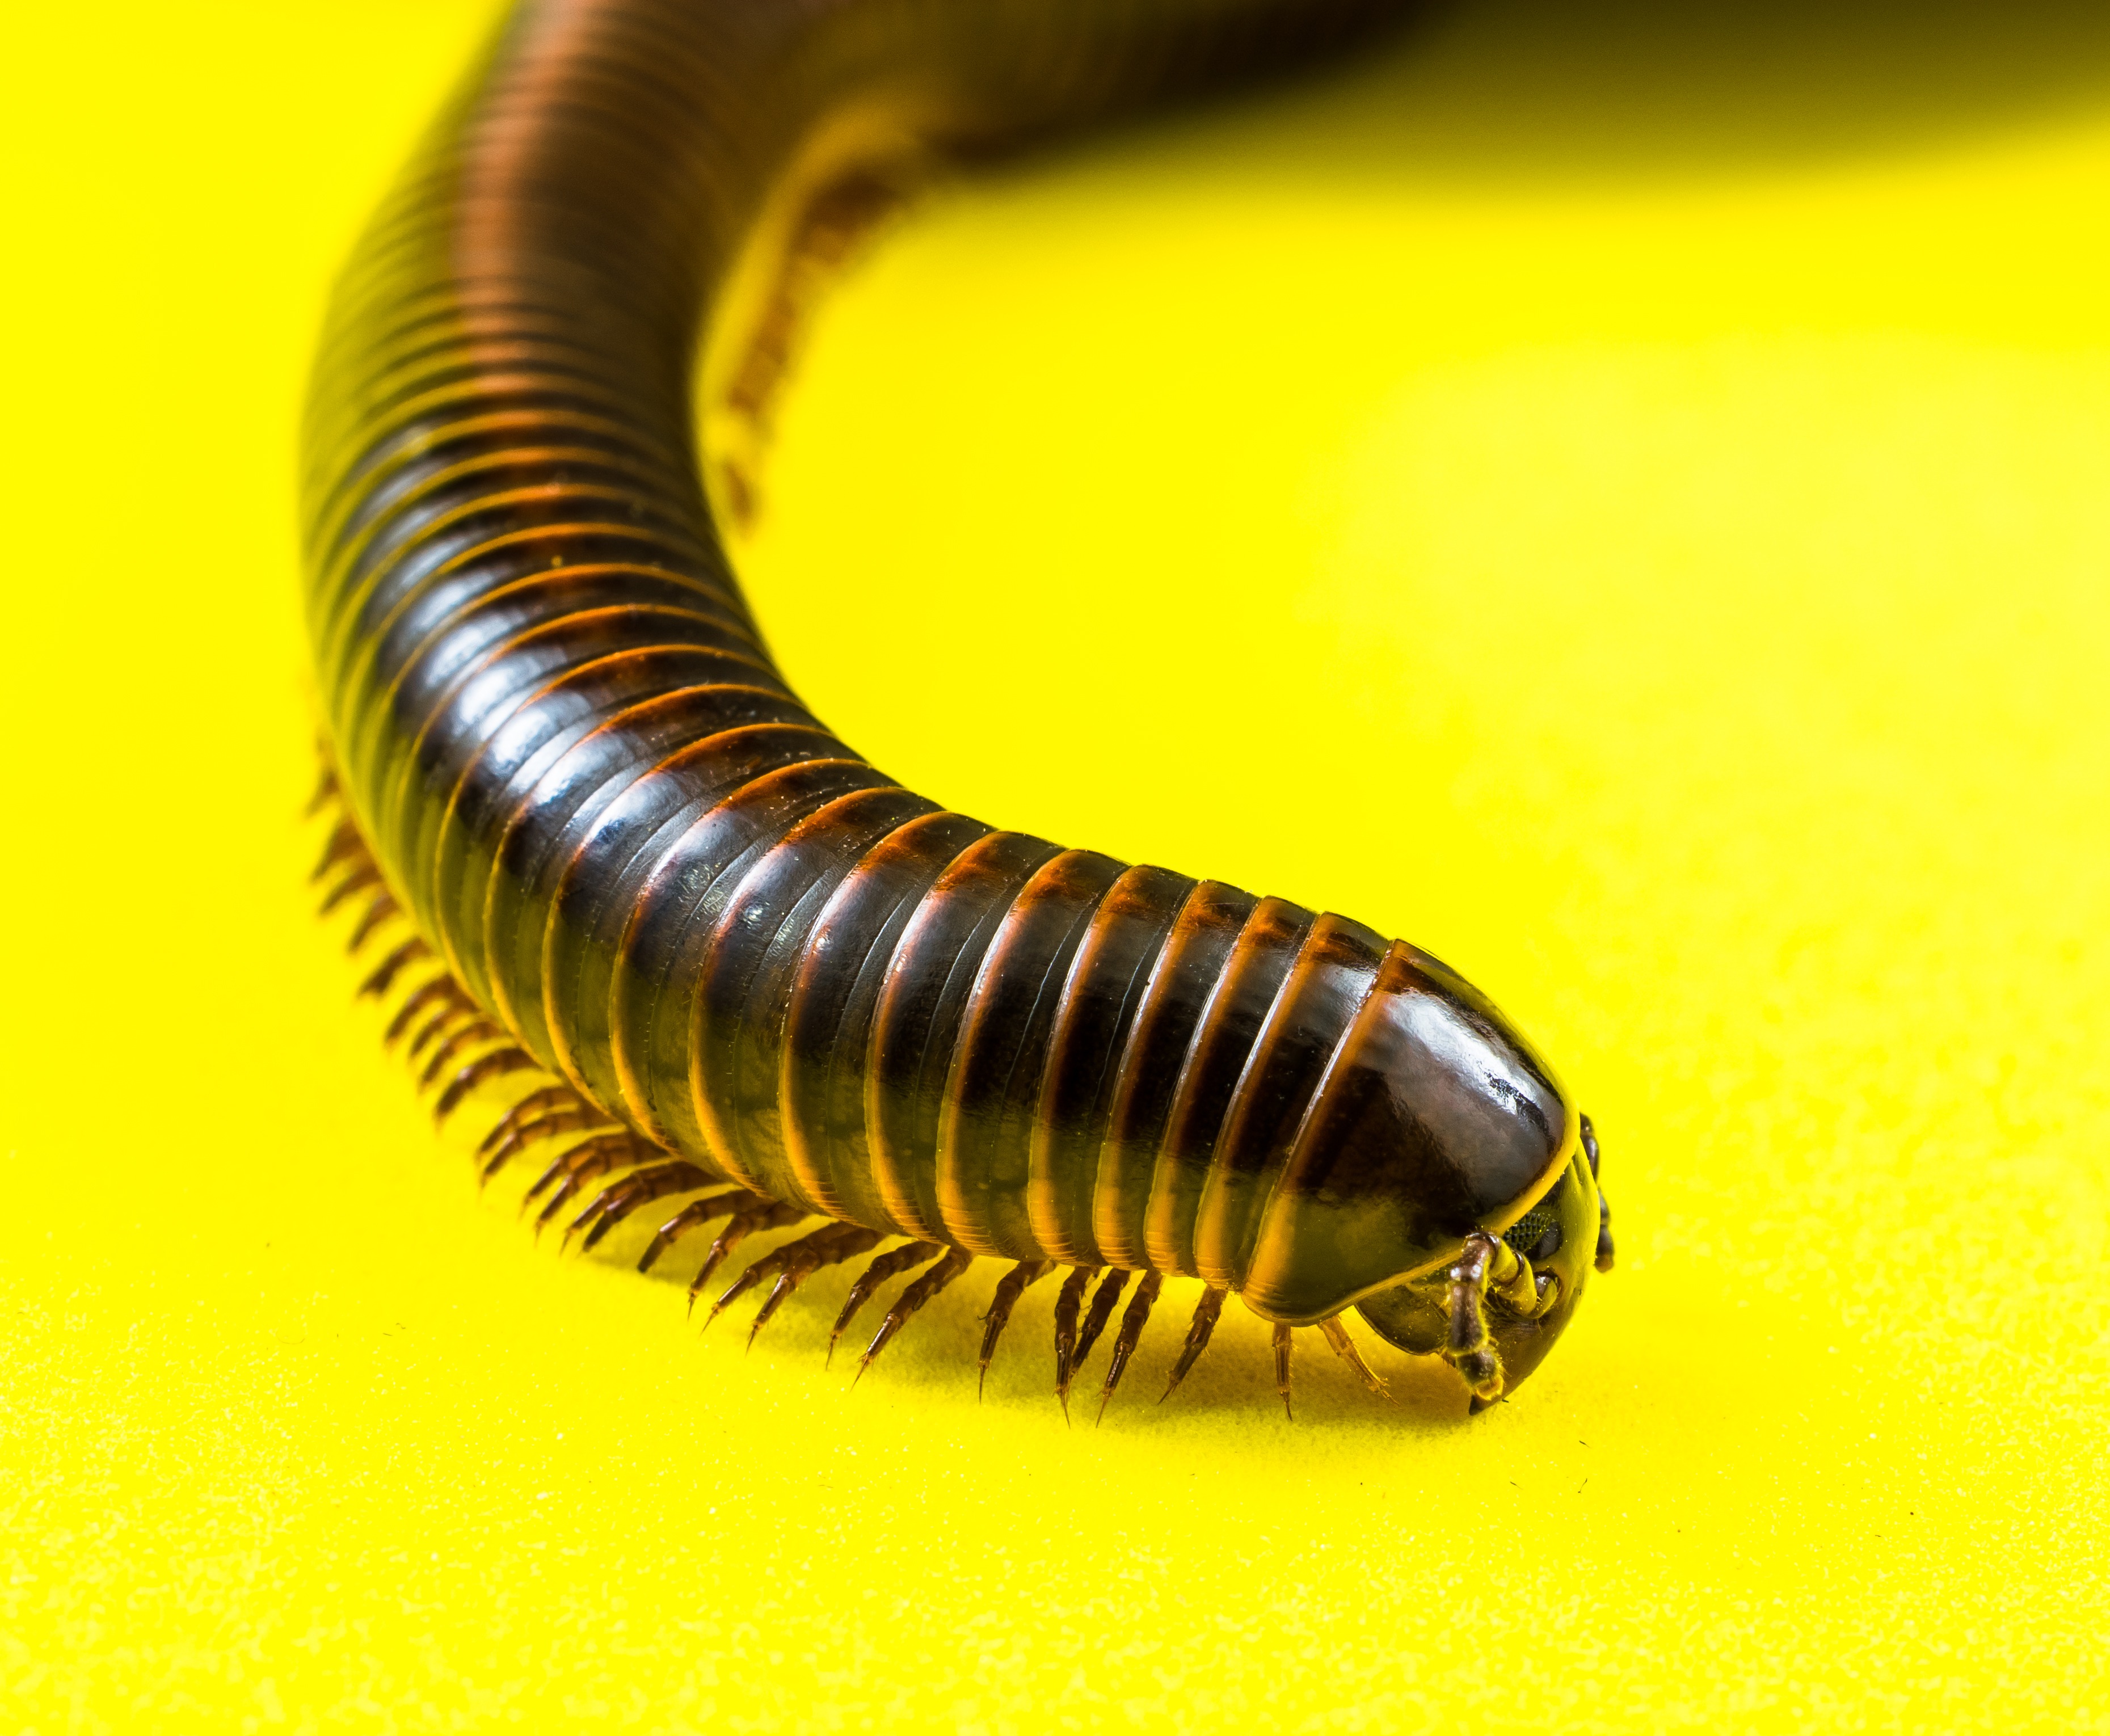
insect, metal, yellow, invertebrate, worm, arthropoda, macro photography, arthropod, centipedes, millipedes, giant tausendf er, giant centipedes, myriapoda